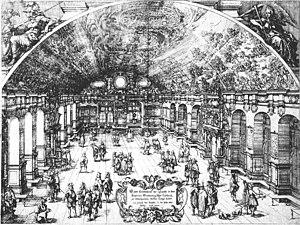
Wendel Dietterlin, né à Pfullendorf en 1551 et mort à Strasbourg en 1599, est un peintre, ornemaniste et graveur germanique de la seconde moitié du XVIᵉ siècle.